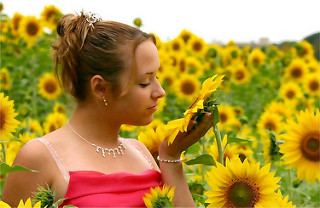
Flower: sunflower